Women in chess

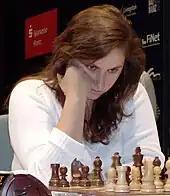
Judit Polgár, 2008

Women represent a small minority of chess players at all ages and levels. Female chess players today generally compete in a mix of open tournaments and women's tournaments, the latter of which are most prominent at or near the top level of women's chess and at youth levels. Modern top-level women's tournaments help provide a means for some participants to be full-time professional chess players. The majority of these tournaments are organized by the International Chess Federation (FIDE) and revolve around the World Championship cycle, which culminates in a match to decide the Women's World Chess Champion. Beyond those events, among the most prominent women's tournaments are women's and girls' national and continental championships.